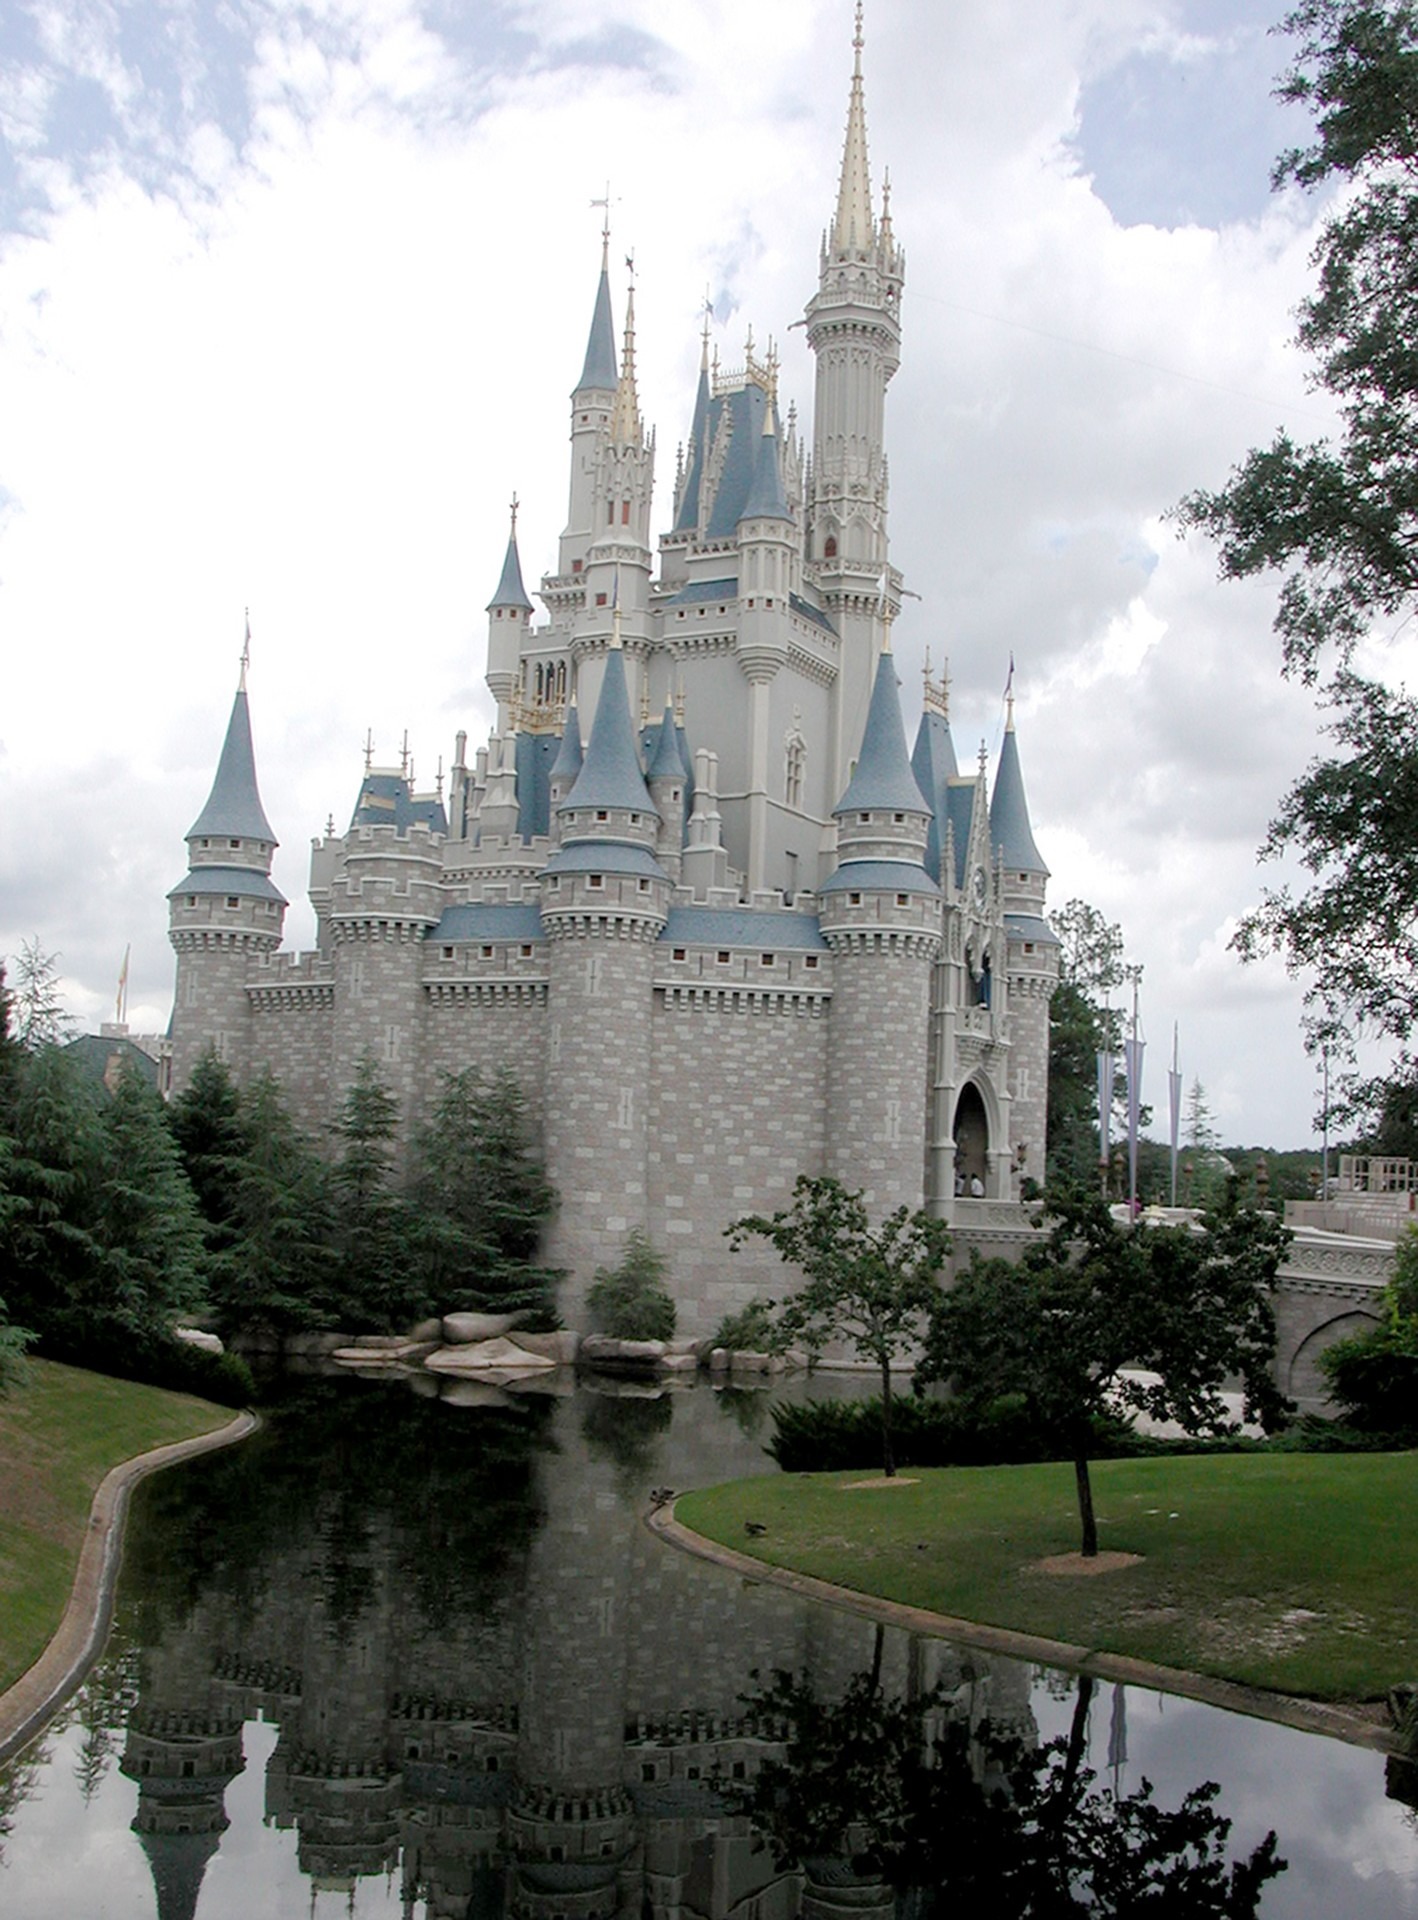
building, chateau, palace, tower, park, castle, landmark, cathedral, tourism, fortress, fantasy, magic, kingdom, magical, florida, orlando, fairytale, tours, disney world, magic castle